Deepwater Shoals Light

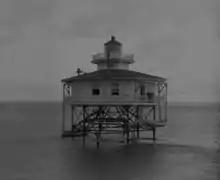
Undated photograph of Deepwater Shoals Light (USCG)

The Deepwater Shoals Light was a lighthouse located in the James River upstream from Newport News, Virginia.